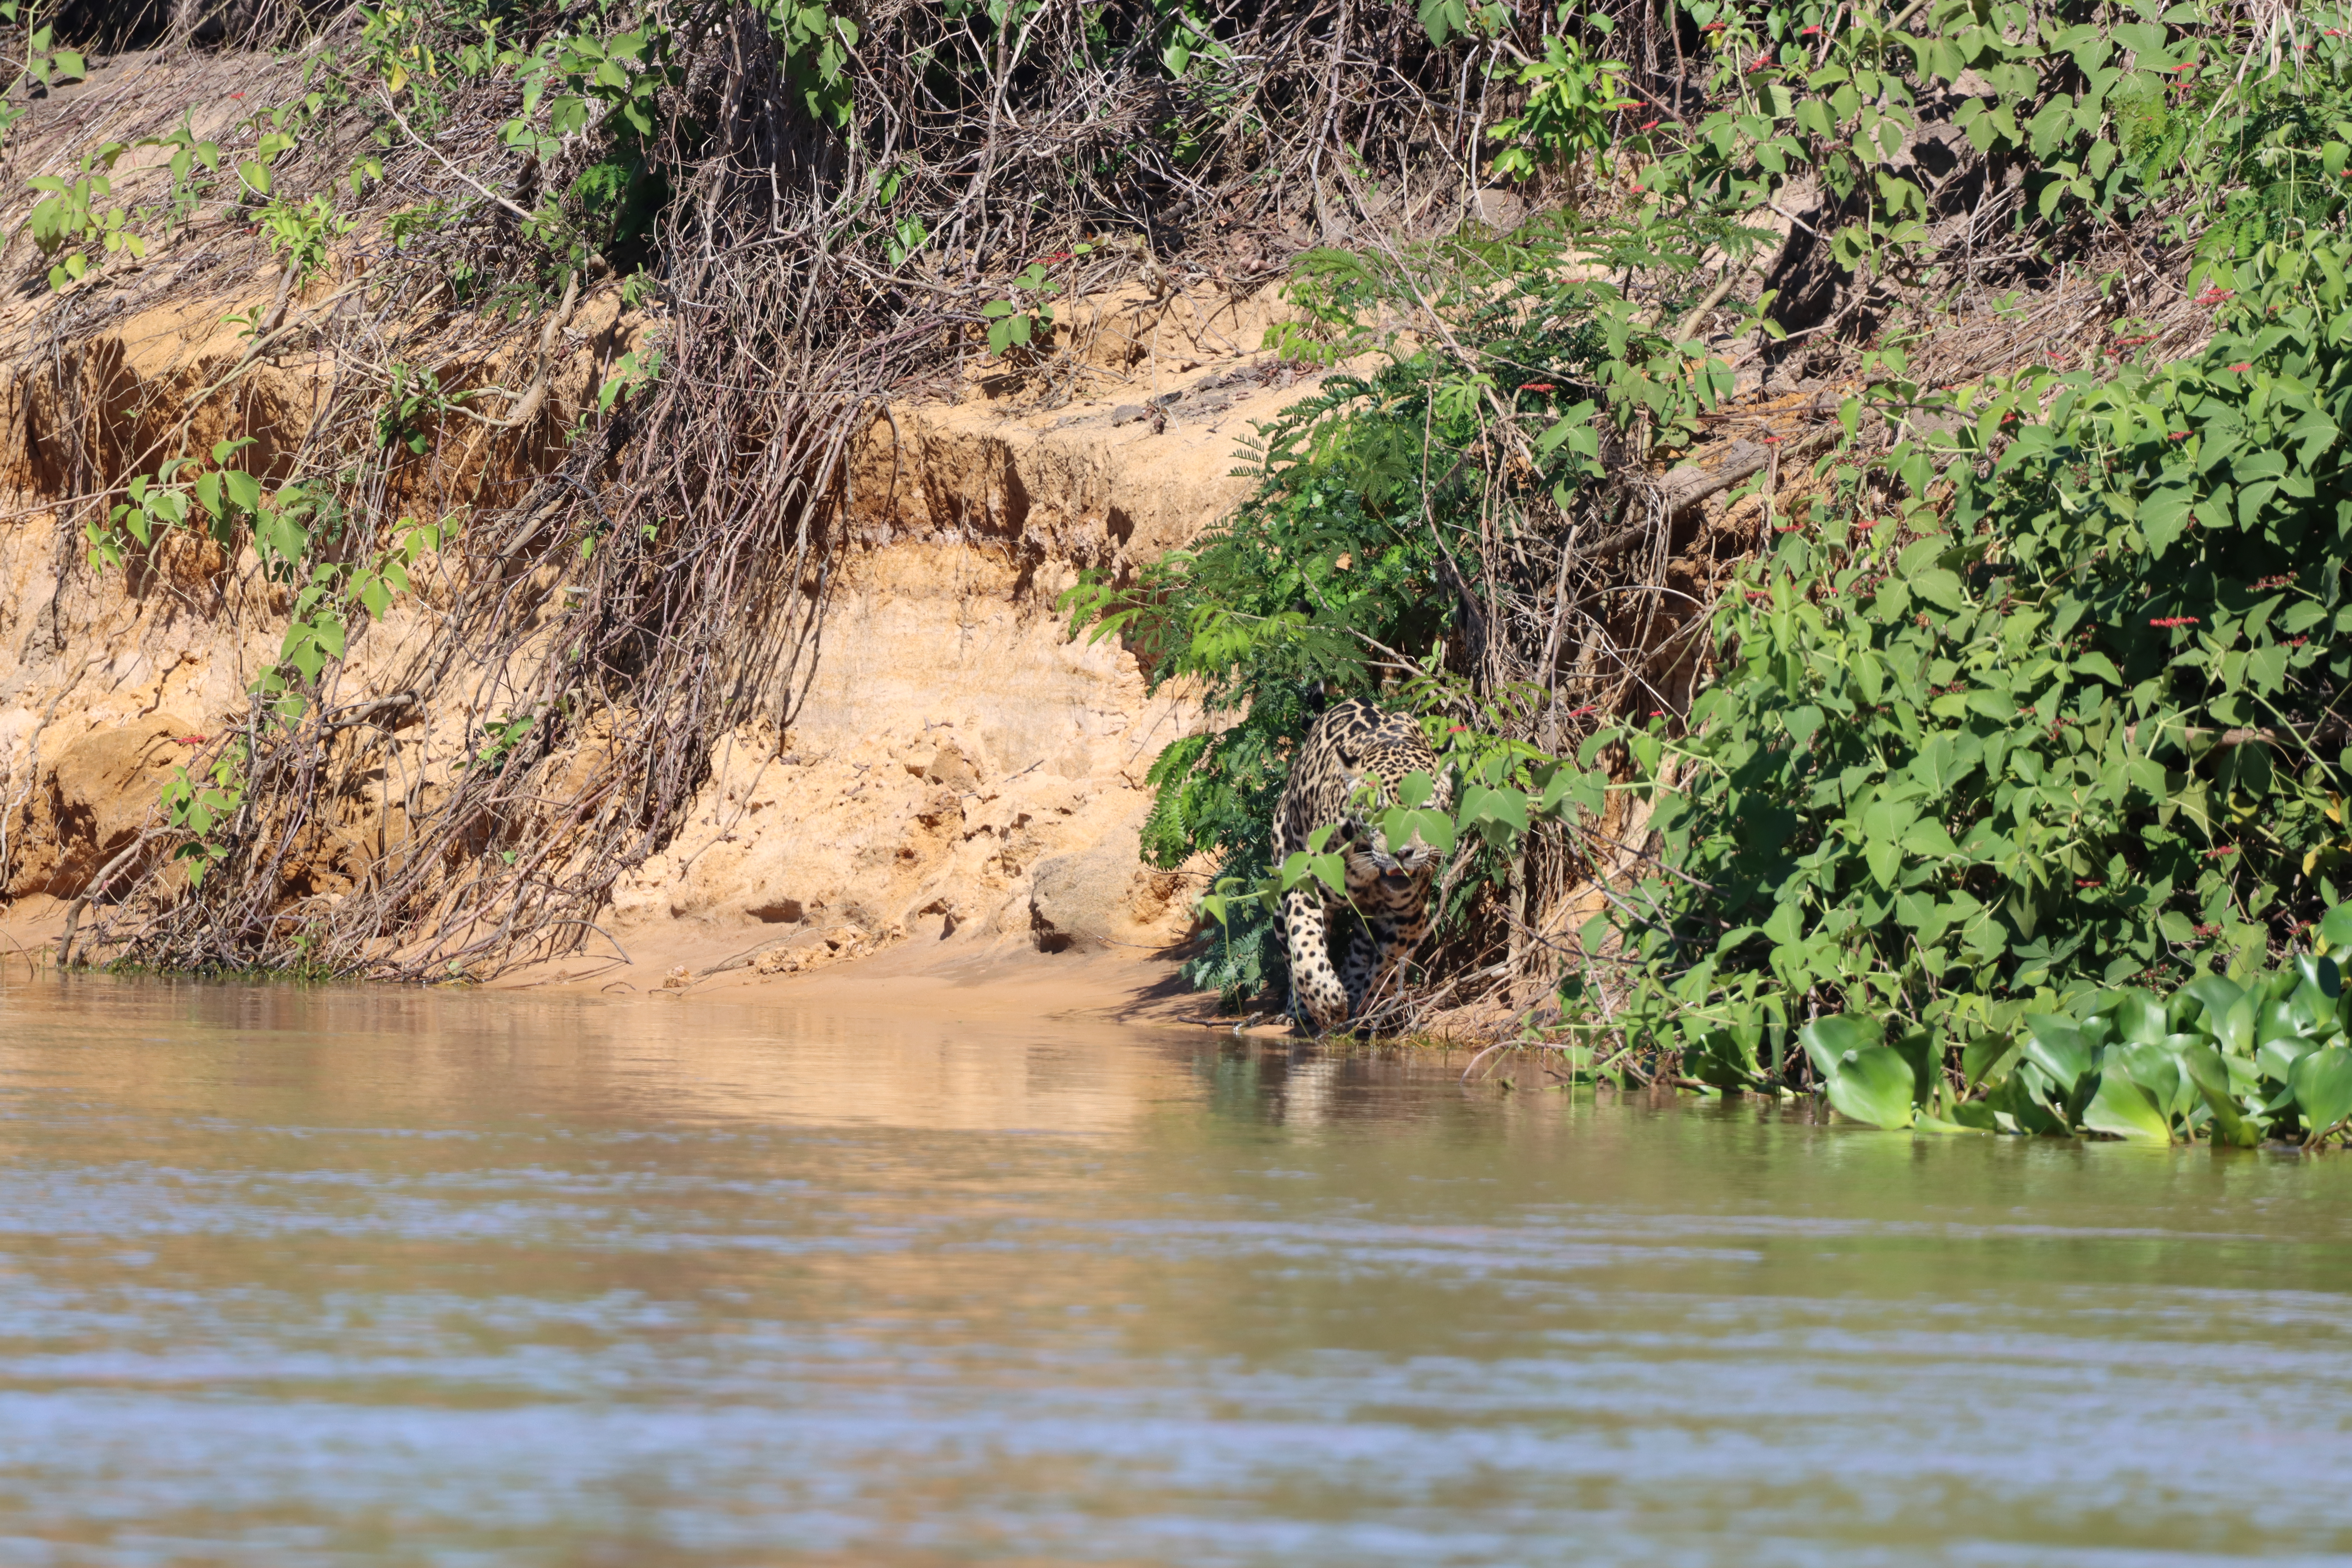
Jaguar: Ti